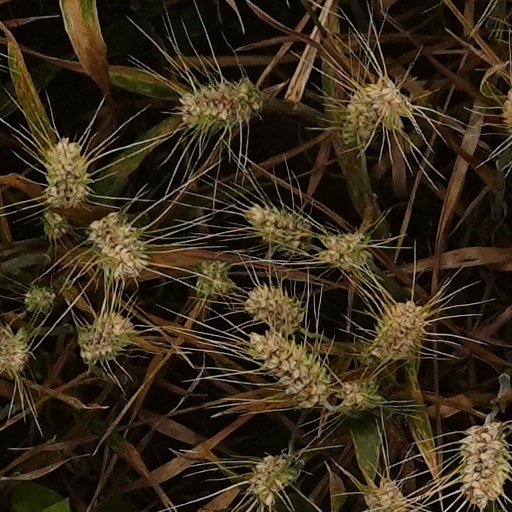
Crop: wheat